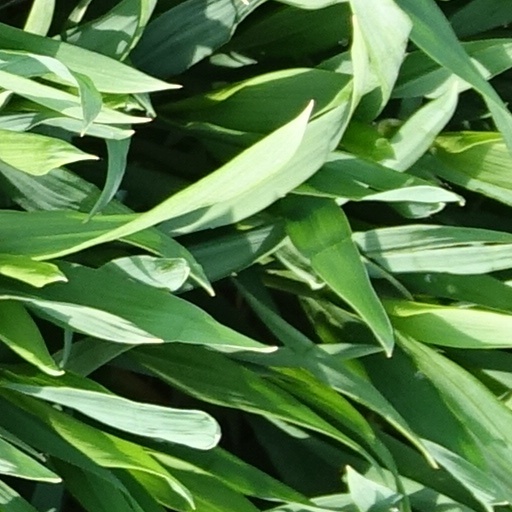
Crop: wheat